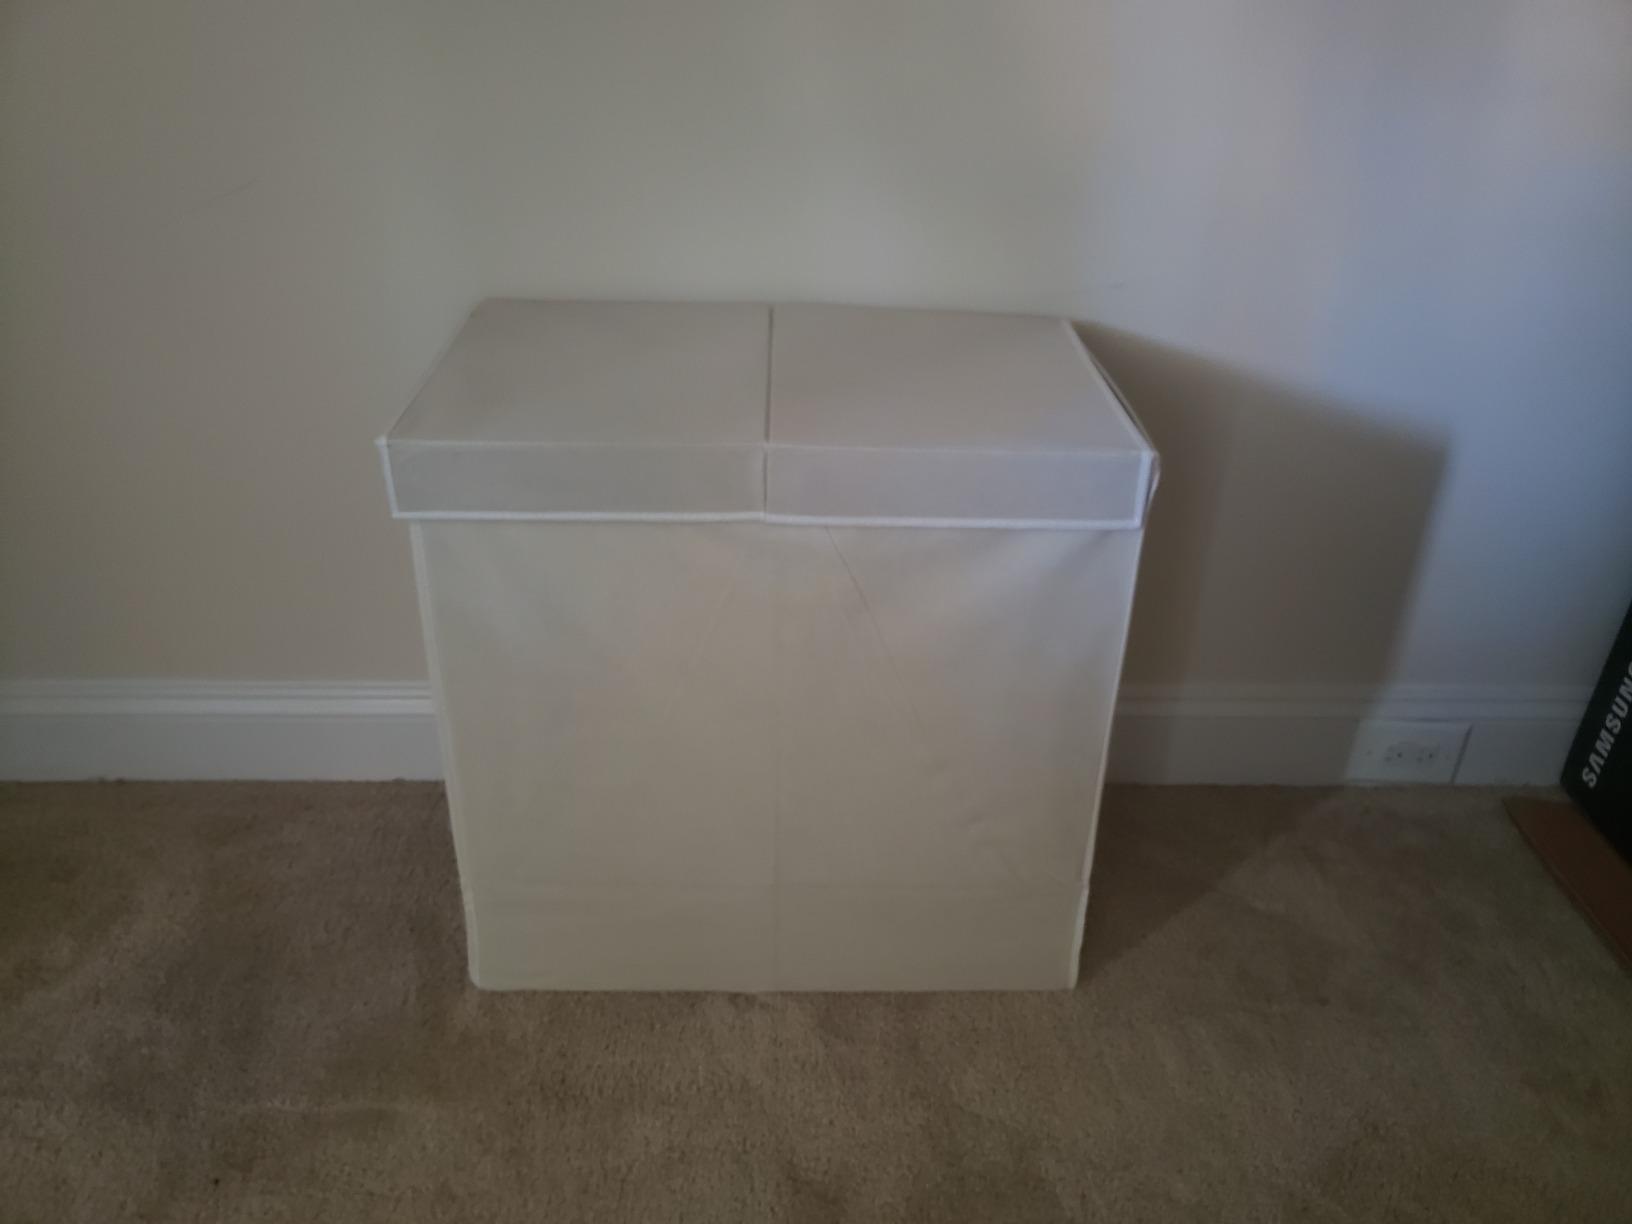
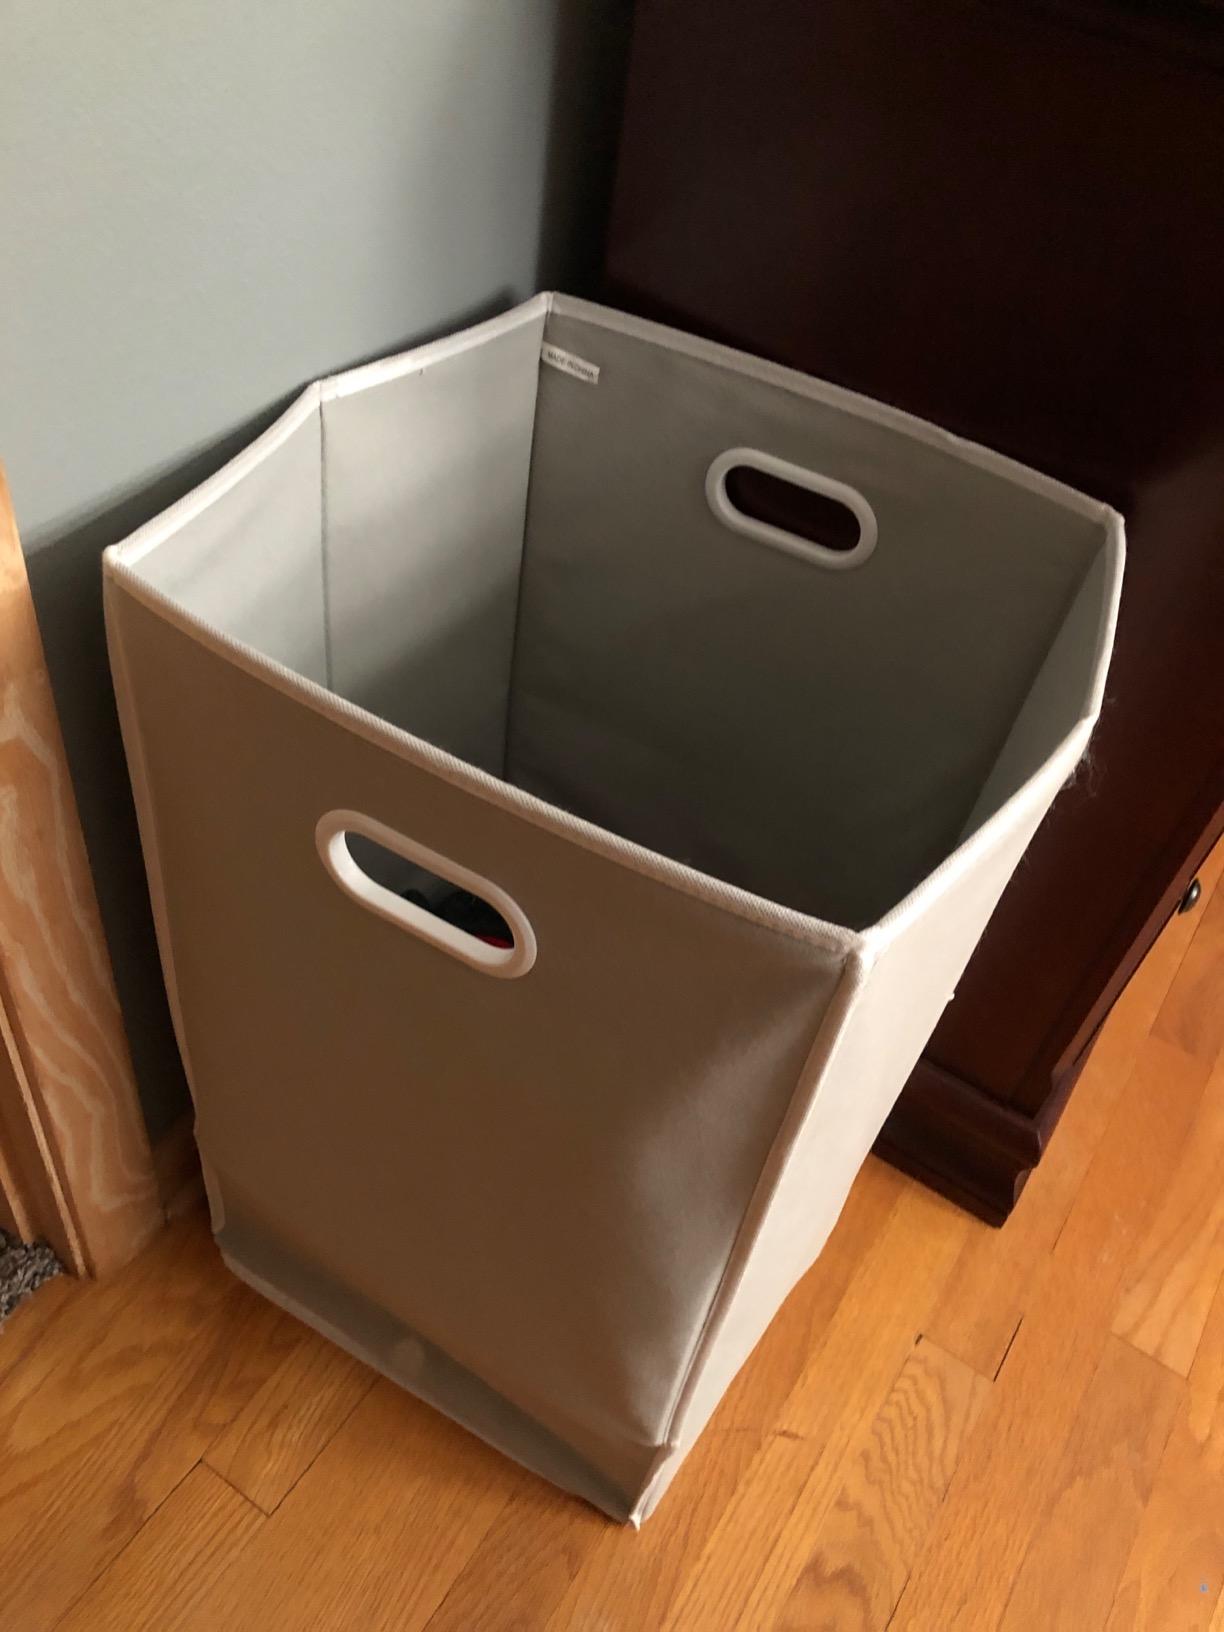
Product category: items_hamper
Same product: no